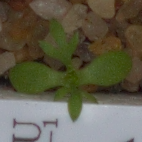
Label: scentless_mayweed